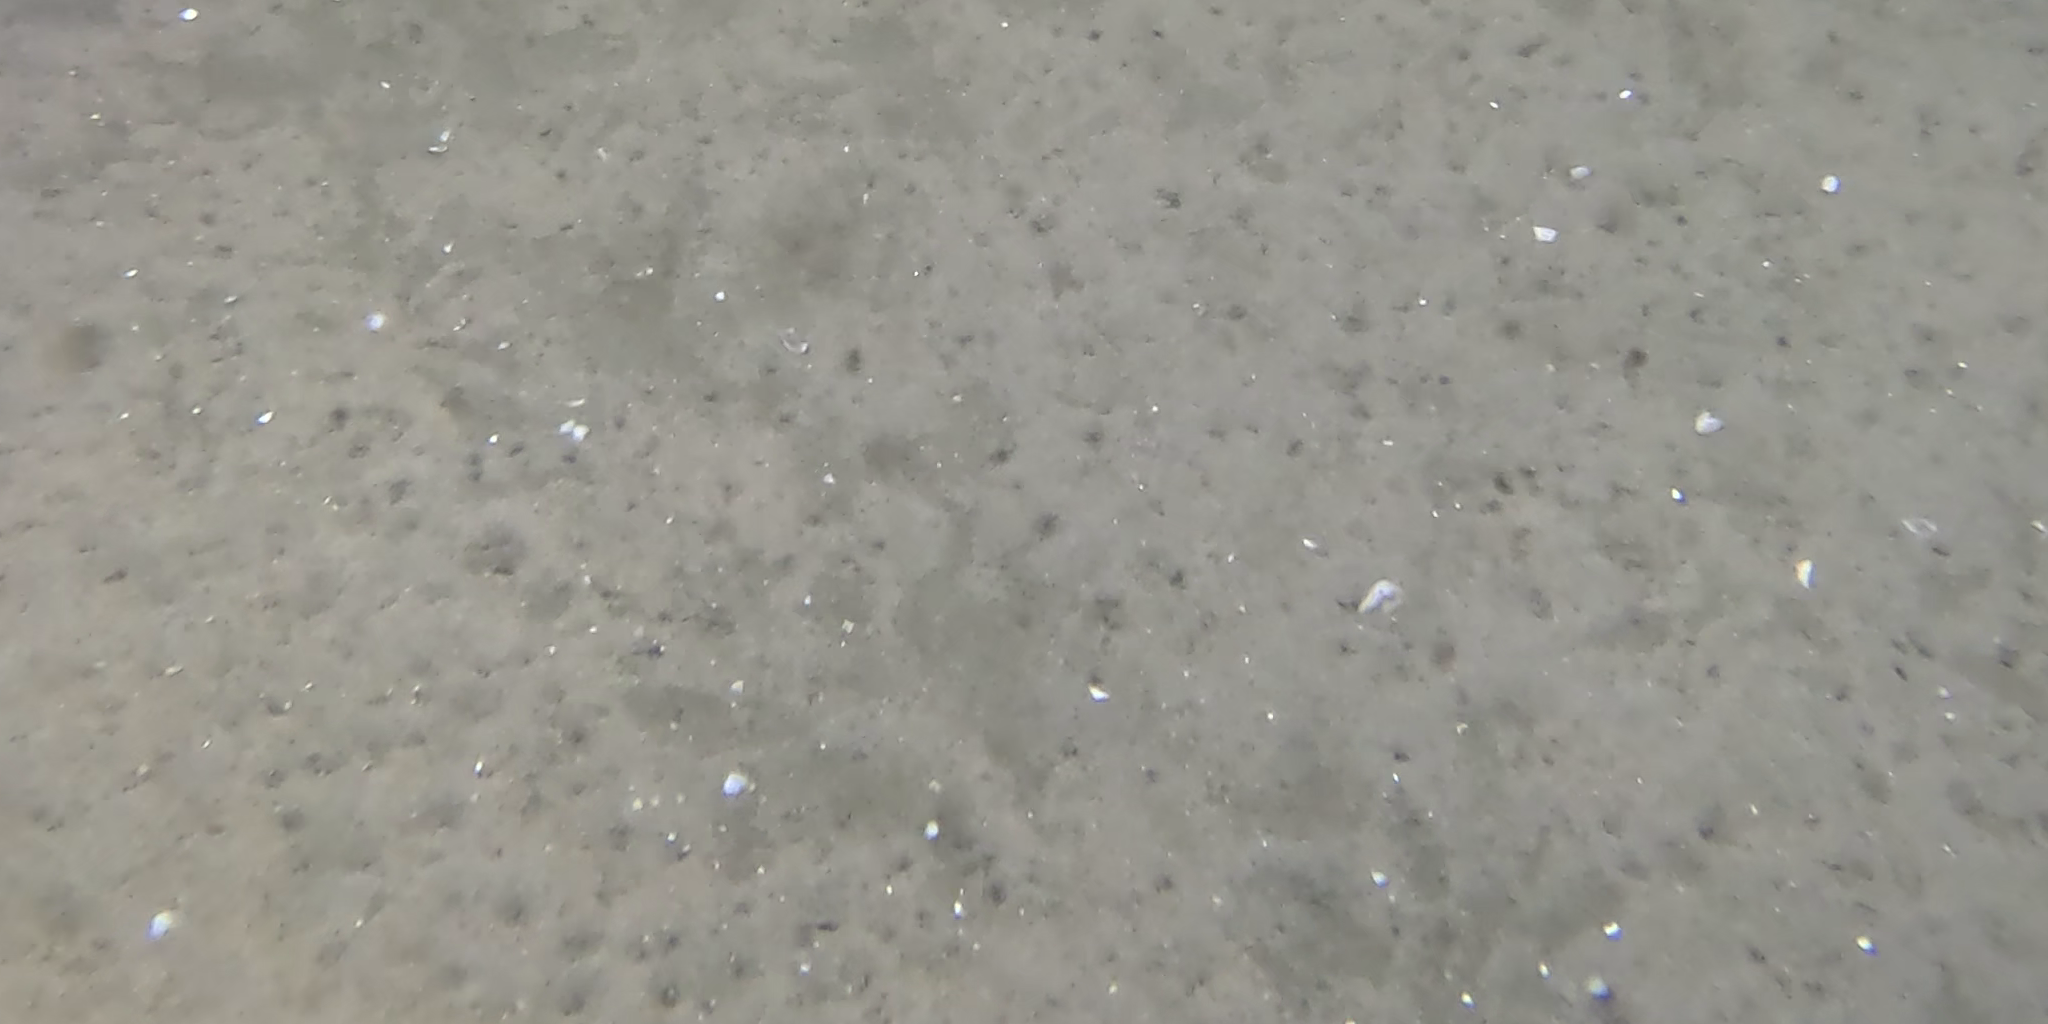
Seabed habitat: sand